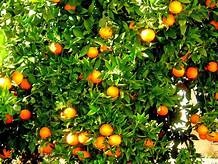
Label: mandarine